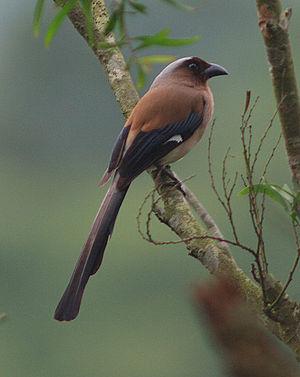
La Témia de Swinhoe ou Pie grise est une espèce de passereaux de taille moyenne et à longue queue de la famille des Corvidae. Elle est largement répandue le long des contreforts de l'Himalaya et son territoire s'étend jusqu'en Asie du sud-est. Les populations présentent des variations de plumage et plusieurs sont désignées comme sous-espèces.